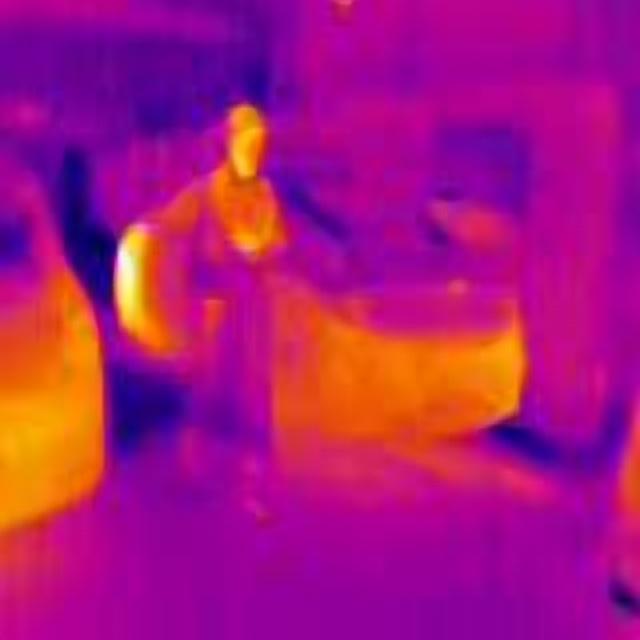
Detected objects:
label: person